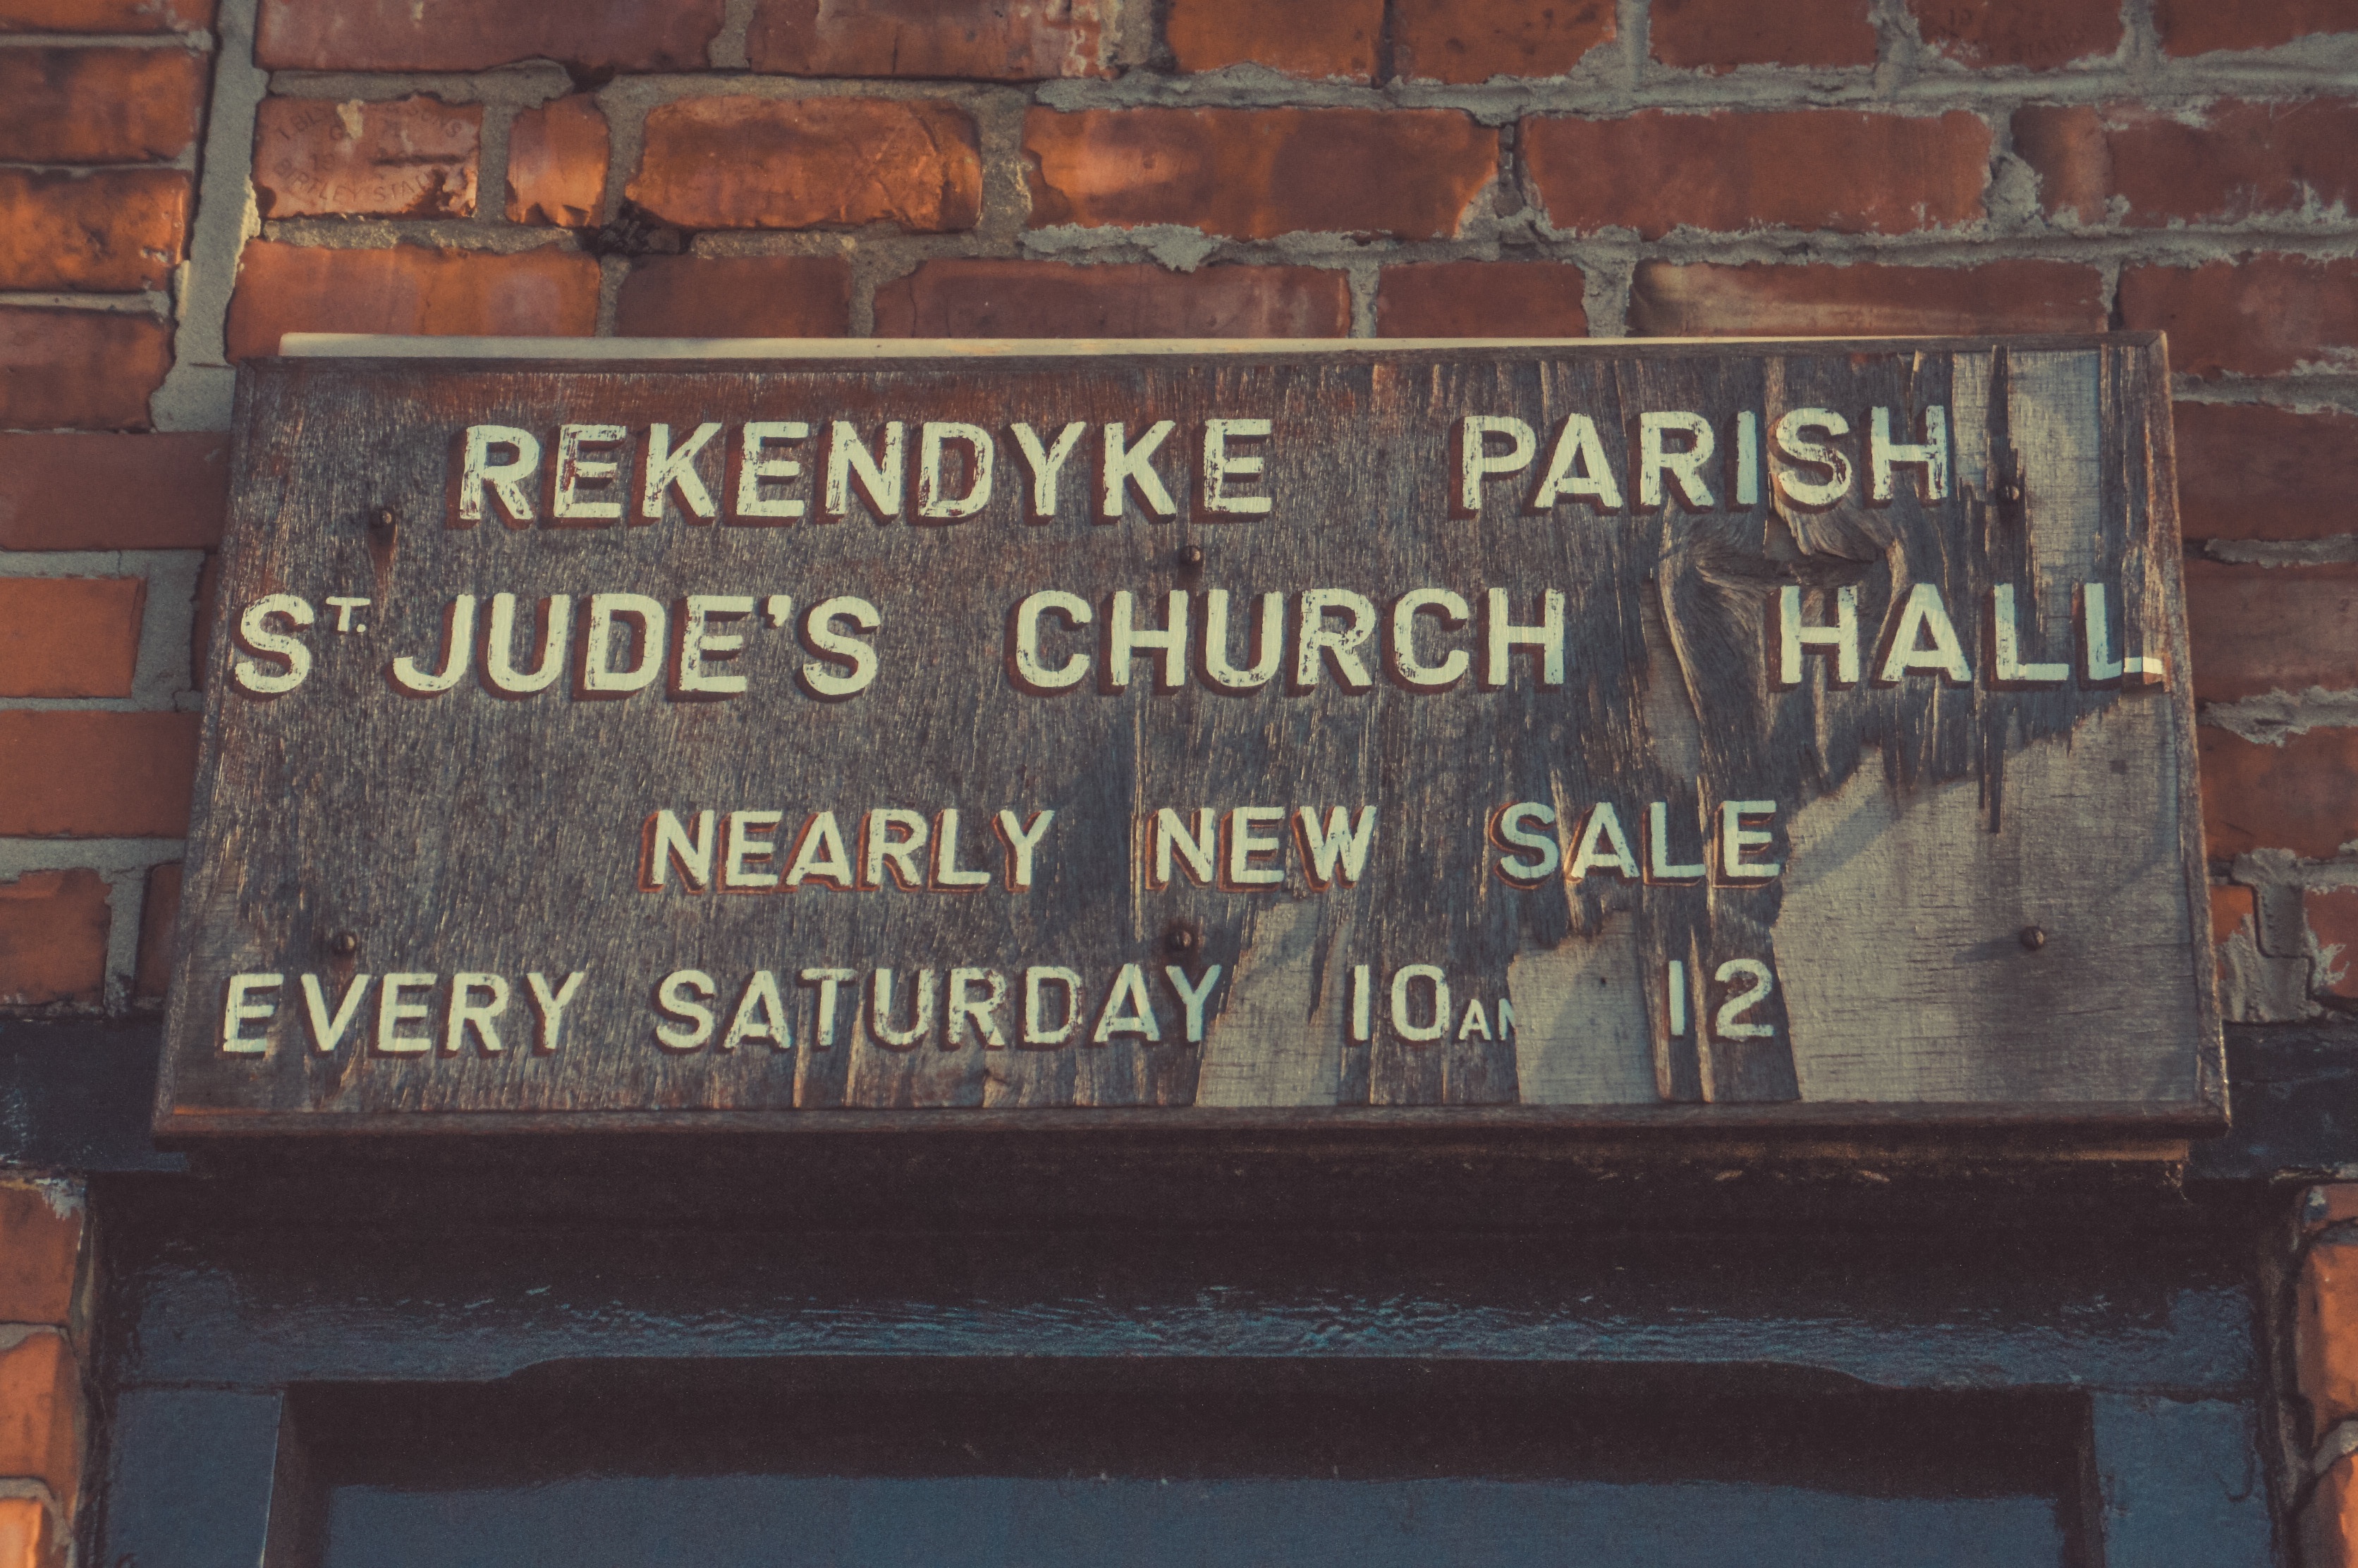
wood, vintage, number, old, sign, church, brick, art, ancient history